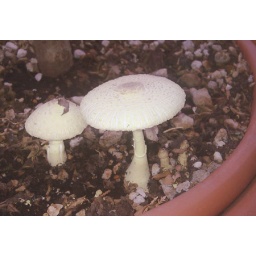
Mushrooms in my flower pot